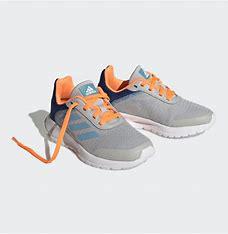
Brand: Adidas
Model: Tensaur Run